David Steinberger

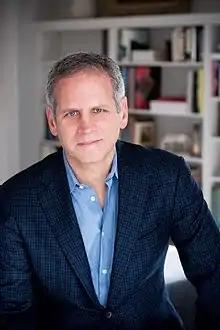

David Steinberger is an American businessman, publishing executive, podcaster, current Chairman of the National Book Foundation, and Executive Chairman of Open Road Integrated Media Inc. His career has involved the acquisition, management and sale of a number of publishers and publishing-related companies as well as the application of digital technologies to publishing companies. He was CEO of Arcadia Publishing and CEO of the Perseus Books Group, following leadership roles at HarperCollins. In January 2021, Steinberger announced a succession plan at Arcadia, handing over day-to-day management to a successor and moving to Arcadia's board of directors.